Women's rights in North Korea

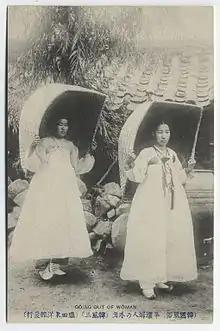

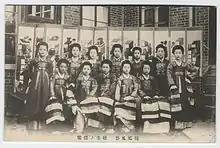

Before 1945, in North Korea, women had very few rights. They were expected to give birth to male heirs and rear them to assure the continuation of the family line. Women had few opportunities to participate in the social, economic, or political life of society. In traditional Korean society, academic education was not considered important for women, and only a few received formal education. In the 19th century, it was Christian missionaries who established girls' schools, thus allowing young Korean females to obtain a modern education. There were a few exceptions to these limitations. For example, female shamans were called on to cure illnesses by driving away evil spirits, to pray for rain during droughts, or to perform divination and fortune-telling.